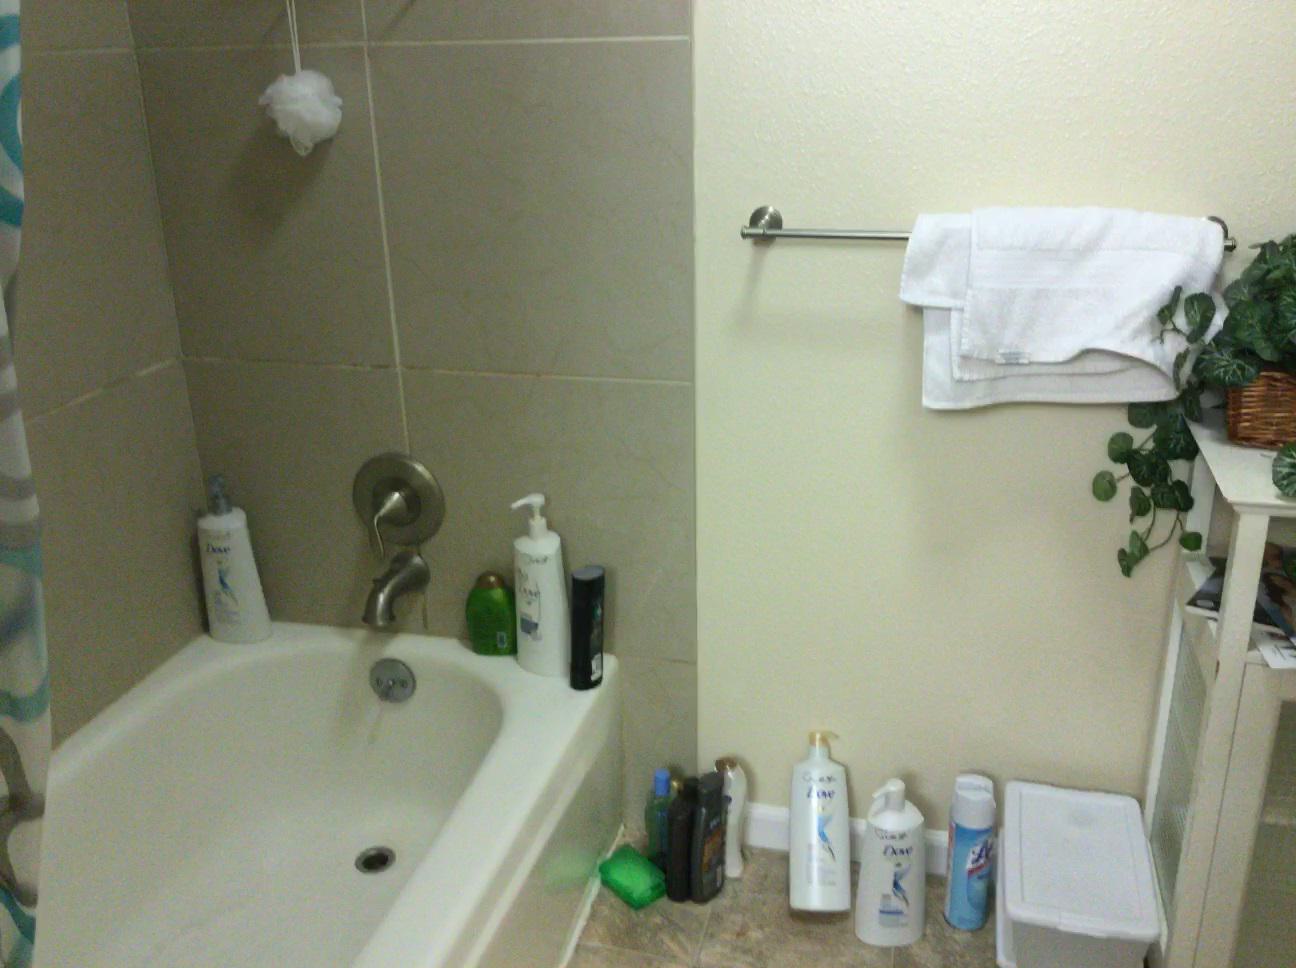
Question: Can the cabinet fit left of the bathtub from the camera's perspective? Final answer should be yes or no.
Answer: No